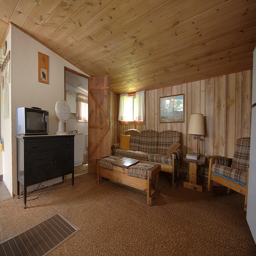
Wide open wood paneled living room with TV.
A living room decorated in living room furniture and decor.
a living room with a couch and dresser in it
a living room with couches a chair and a table
A room that has a matching couch, coffee table, and love seat in it.